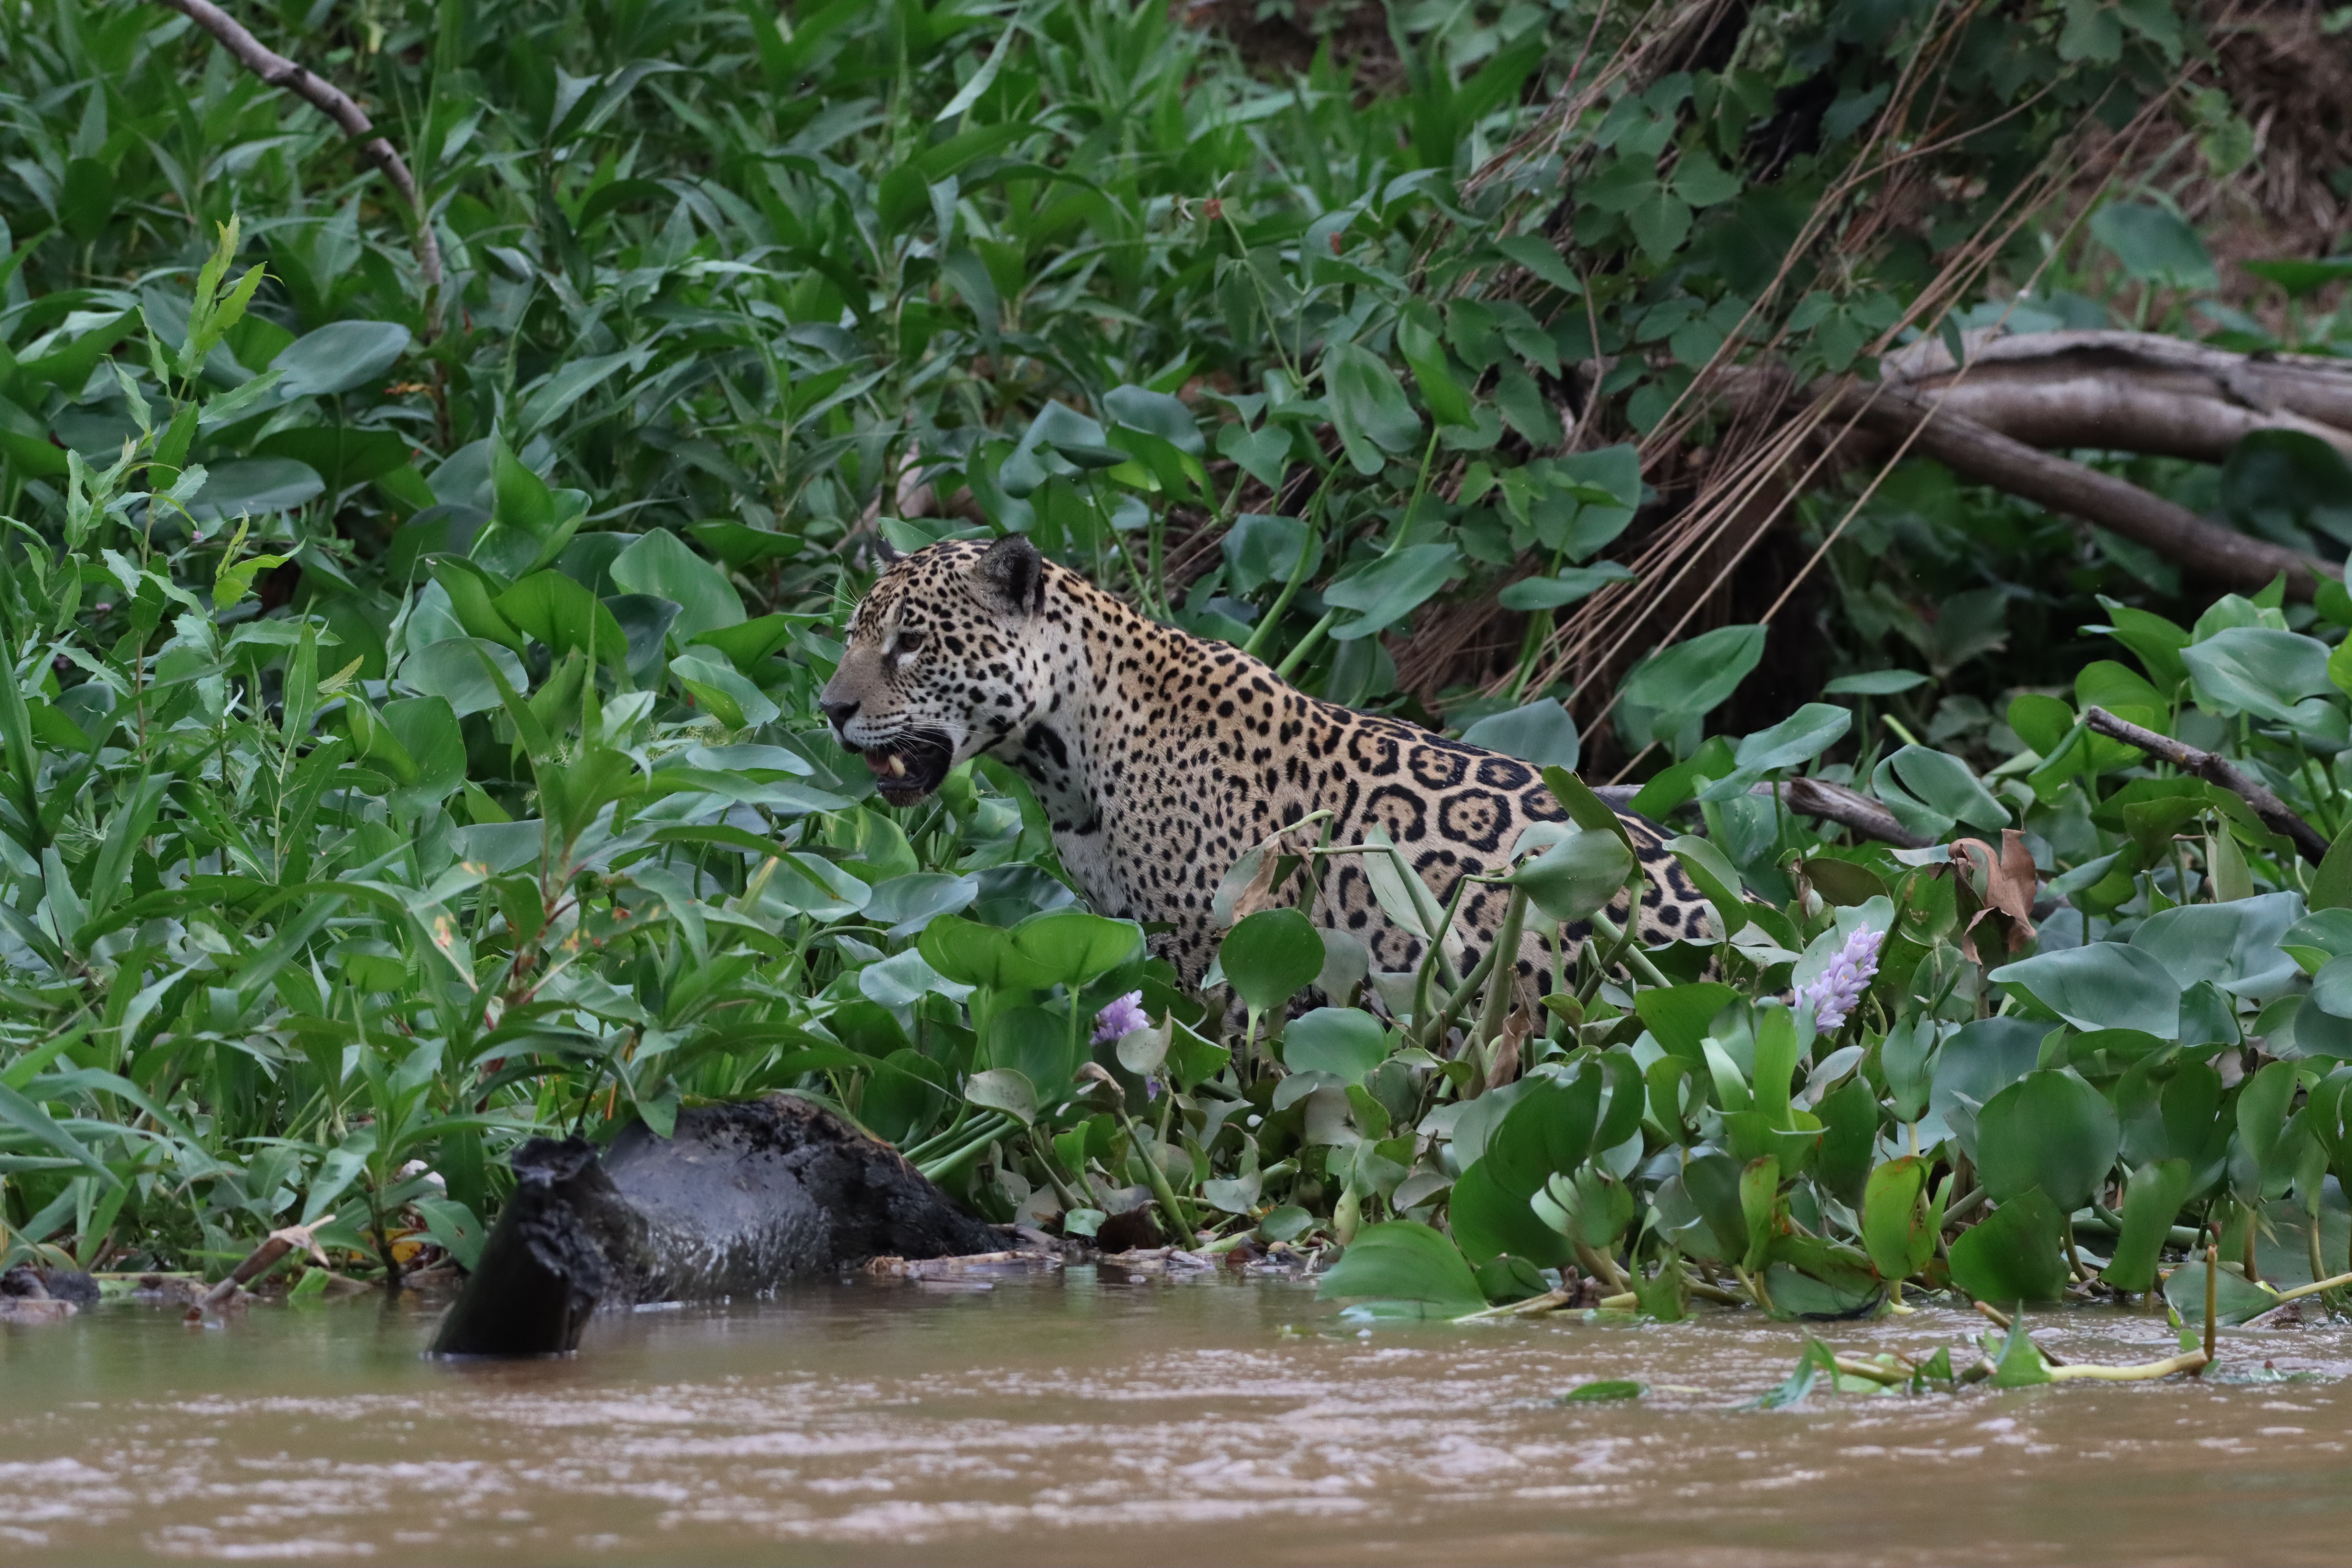
Jaguar: Marcela